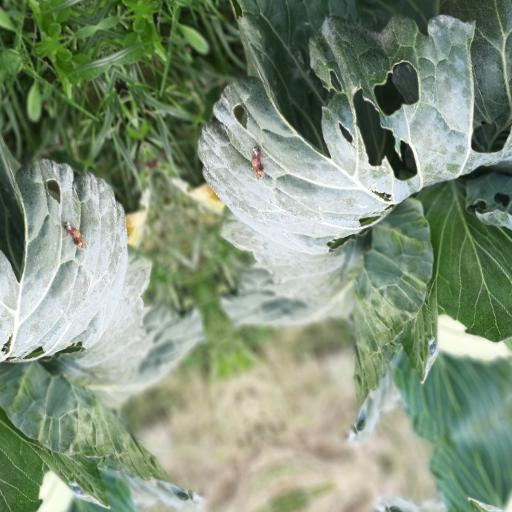
Label: Black Rot